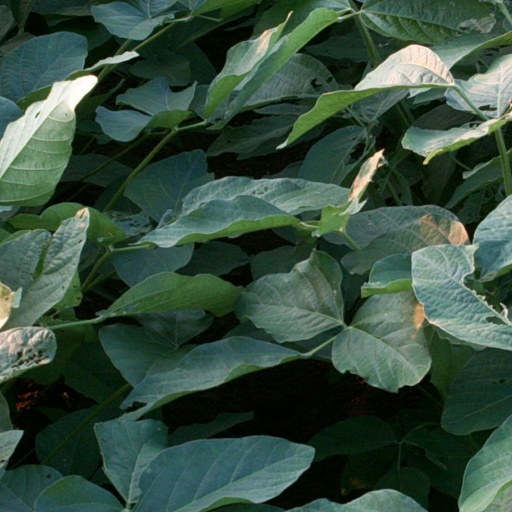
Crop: soybean